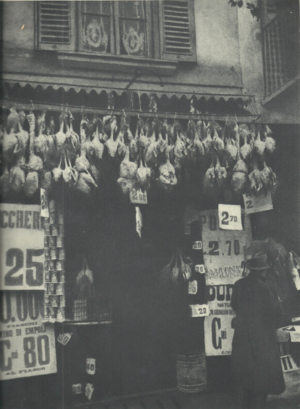
La cuisine milanaise est fortement marquée par le riche terroir agricole qui entoure la cité lombarde et, en particulier, par la riziculture et l’élevage. Elle compte de nombreux plats authentiquement locaux. D'autre part, le rôle de centre d'échanges qu'a toujours joué Milan, comme capitale d'une région très étendue, en a également fait le conservatoire de la tradition gastronomique lombarde, intégrant en outre l'influence des cultures étrangères qui ont, tour à tour, dominé la ville.